Howe-Childs Gate House

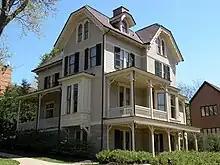

The Howe-Childs Gate House which is located at 5918 Fifth Avenue in the Shadyside neighborhood of Pittsburgh, Pennsylvania, was built circa 1861.